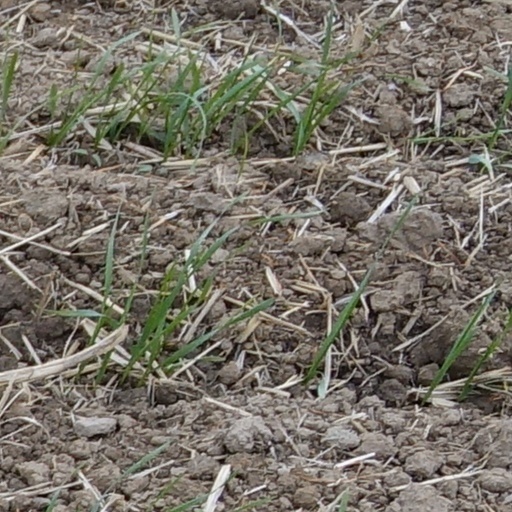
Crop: wheat